Trams in Spain

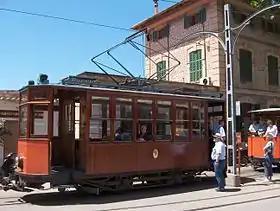
Sóller motor tramcar.

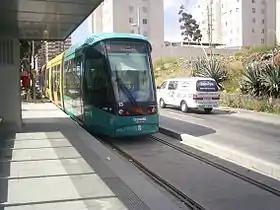
Tranvía de Tenerife.

Trams in Spain go back to an animal-drawn Madrid tramway network, which opened in 1871. Steam tramway traction started in Spain in 1879, and electric trams first operated in 1899.